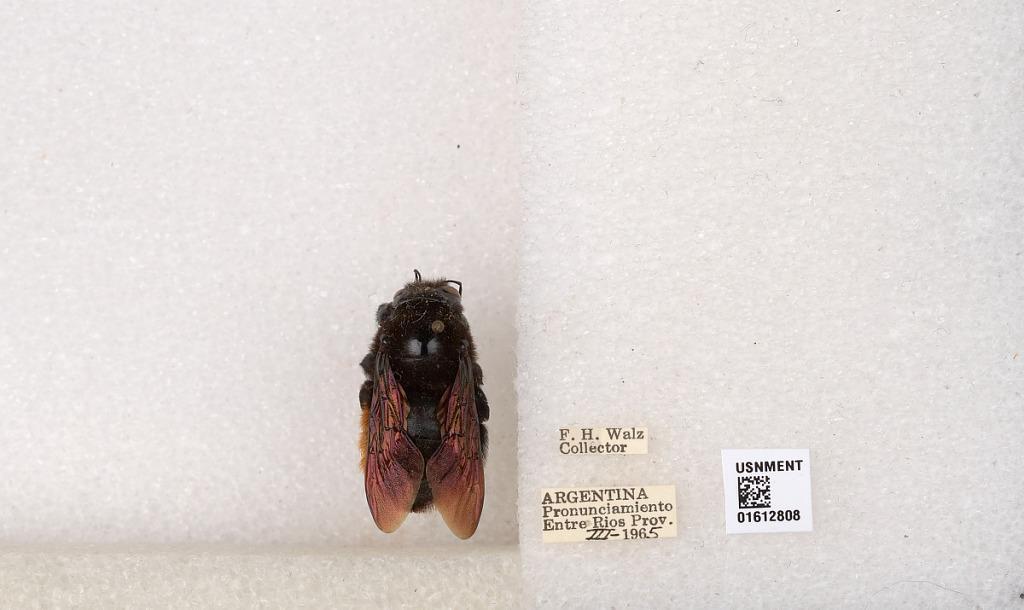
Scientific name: Xylocopa (Neoxylocopa) augusti Lepeletier
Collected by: F. Walz
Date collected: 1965-3-1
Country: Argentina
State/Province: Entre Rios
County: Departamento de Uruguay
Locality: Pronunciamiento
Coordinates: -32.3452, -58.4404